333 Market Street

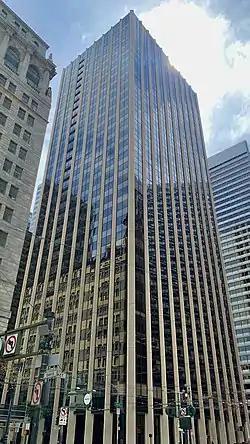
In 2021

333 Market Street is a class-A office skyscraper on Market Street between Fremont and Beale in the Financial District of San Francisco, California. The , 33-story tower was designed by Gin Wong Associates, and completed in 1979.